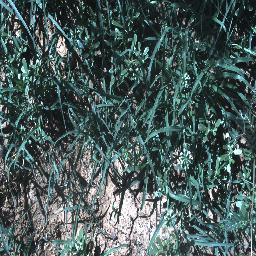
Label: negative